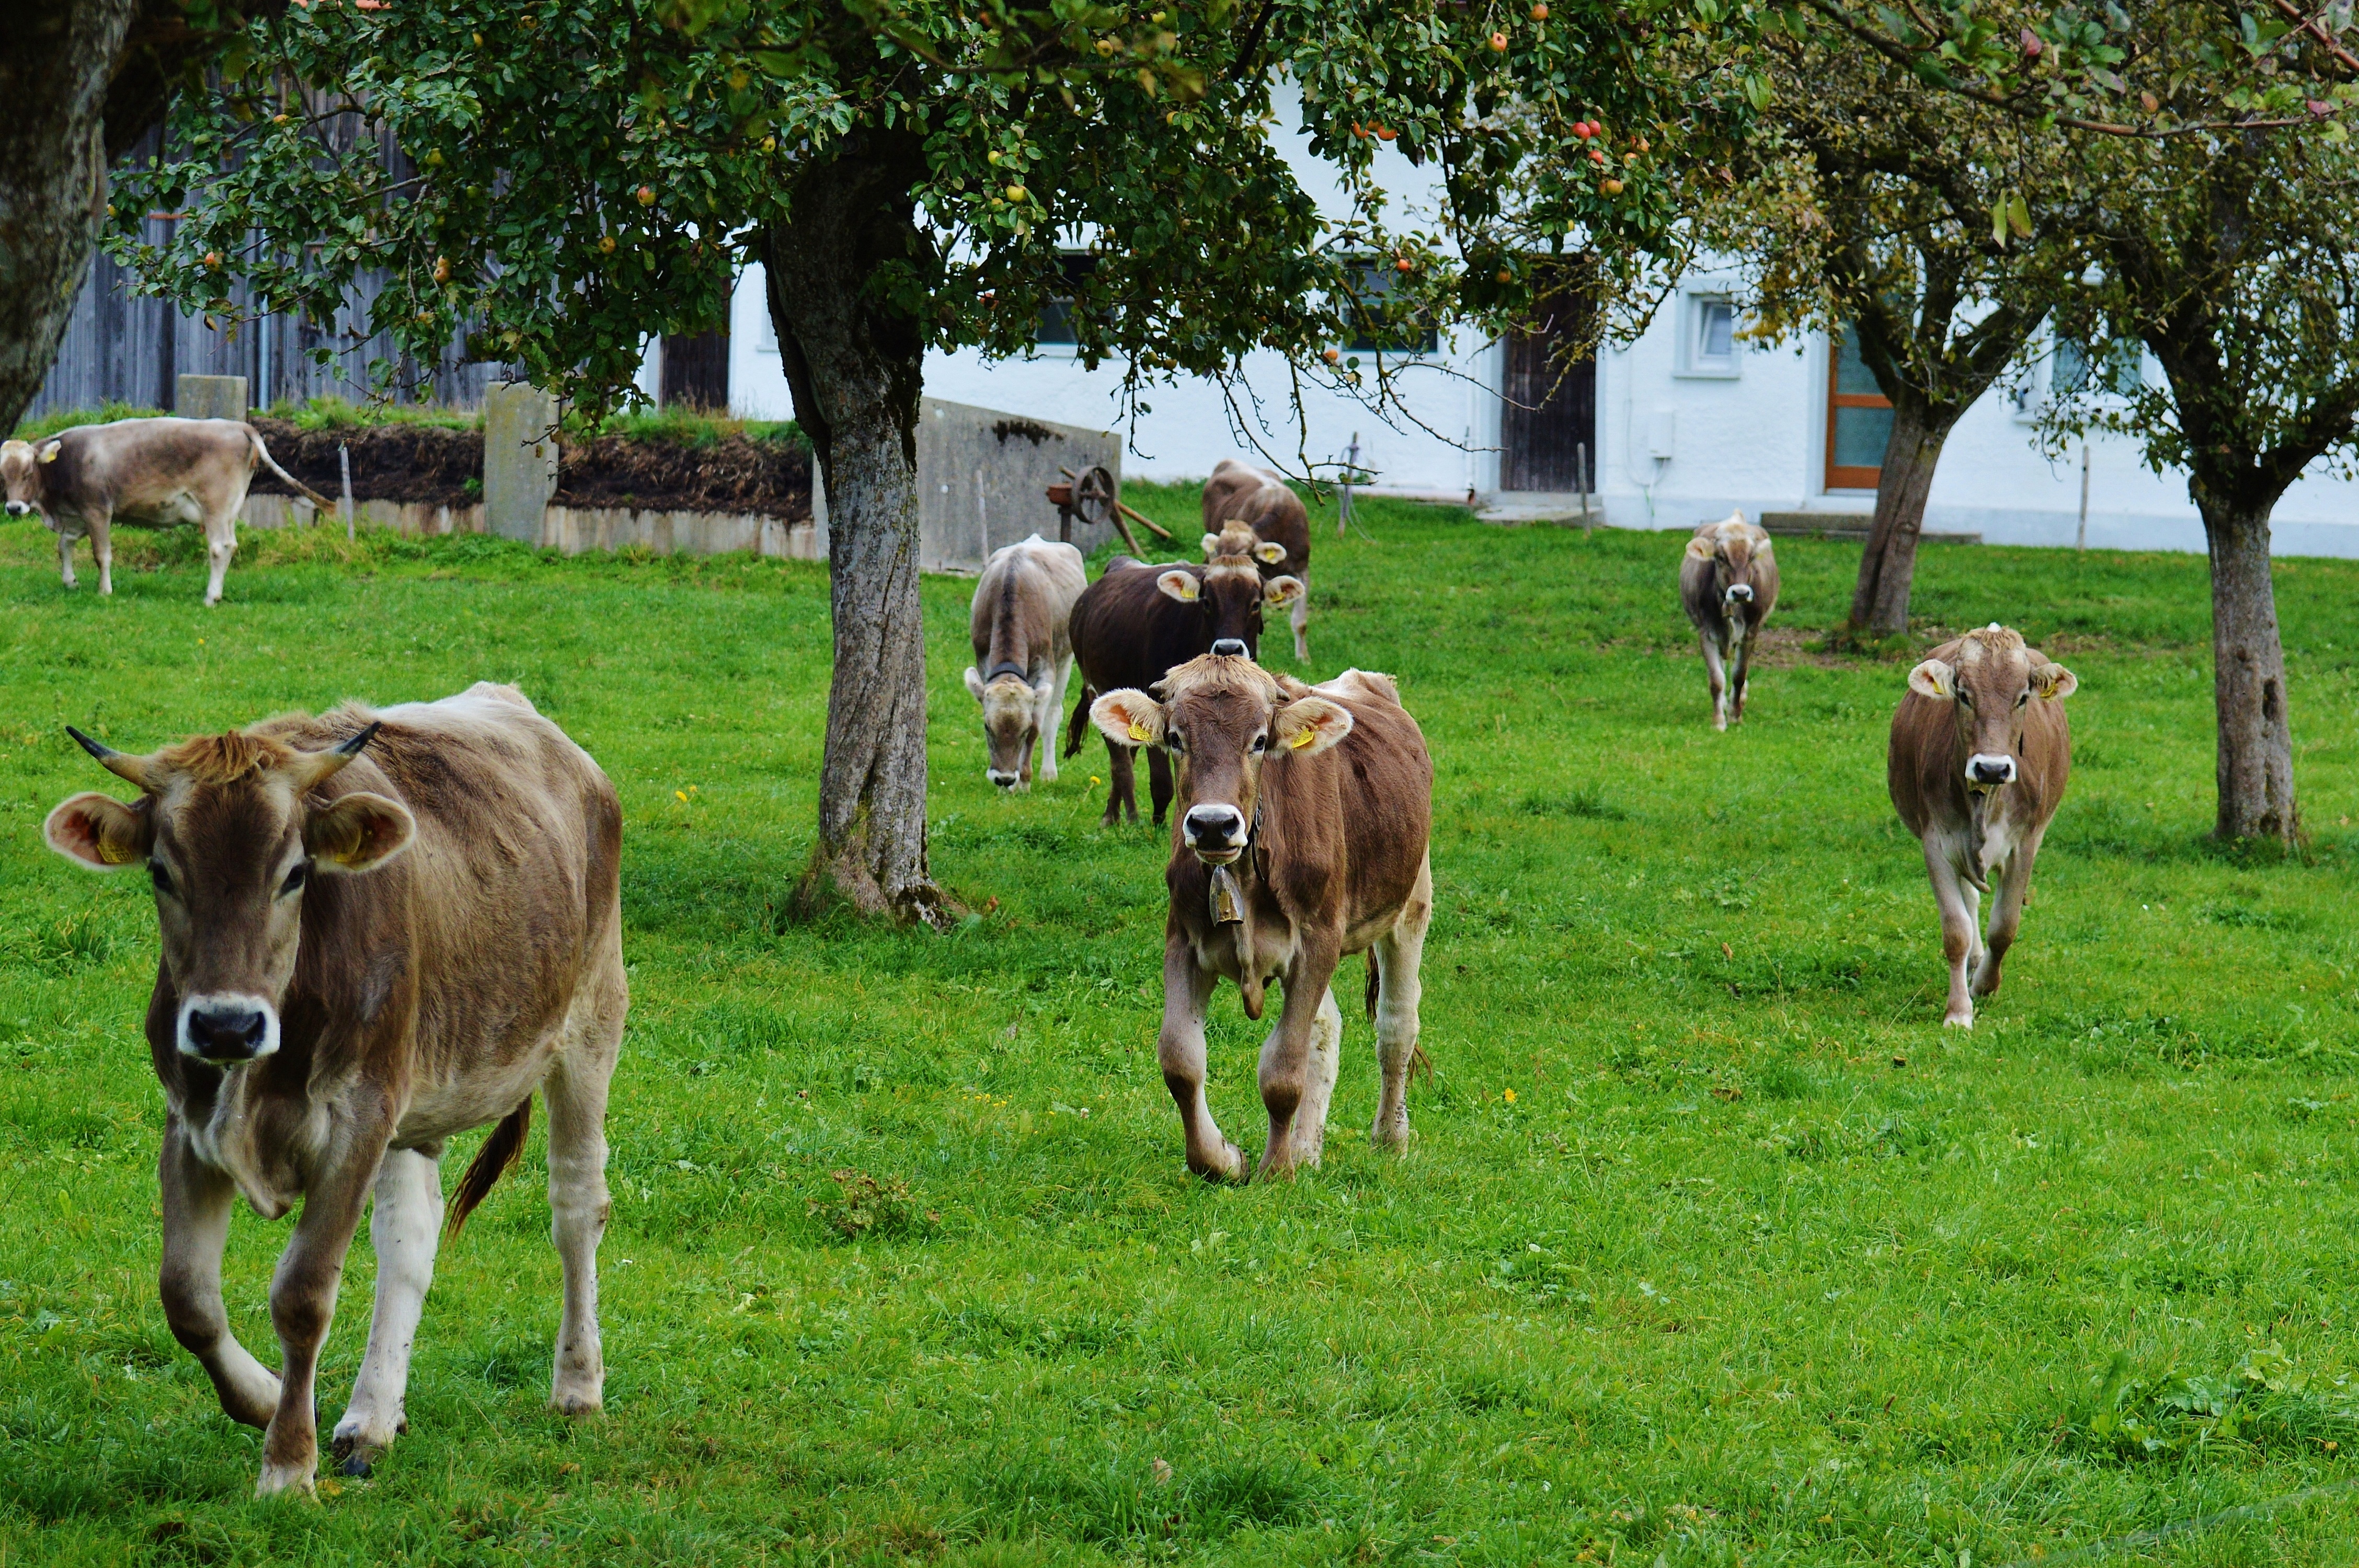
nature, grass, farm, meadow, animal, cute, wildlife, cow, cattle, herd, pasture, grazing, livestock, agriculture, beef, fauna, cows, ruminant, ecosystem, rural area, allg u, dairy cattle, cattle like mammal